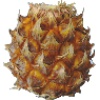
Label: pineapple_mini